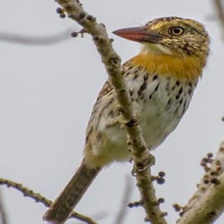
Species: BARRED PUFFBIRD
Scientific name: NYSTALUS RADIATUS